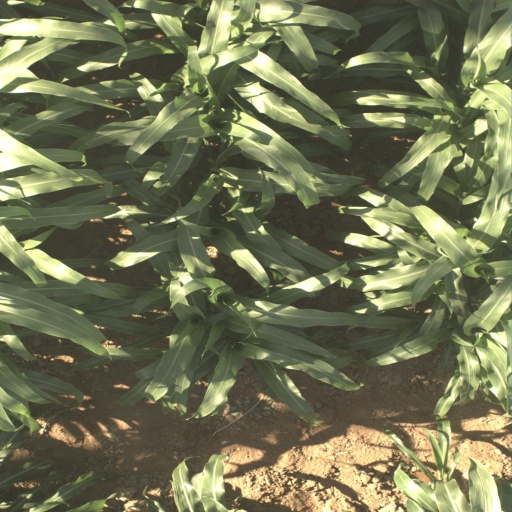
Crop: sorghum